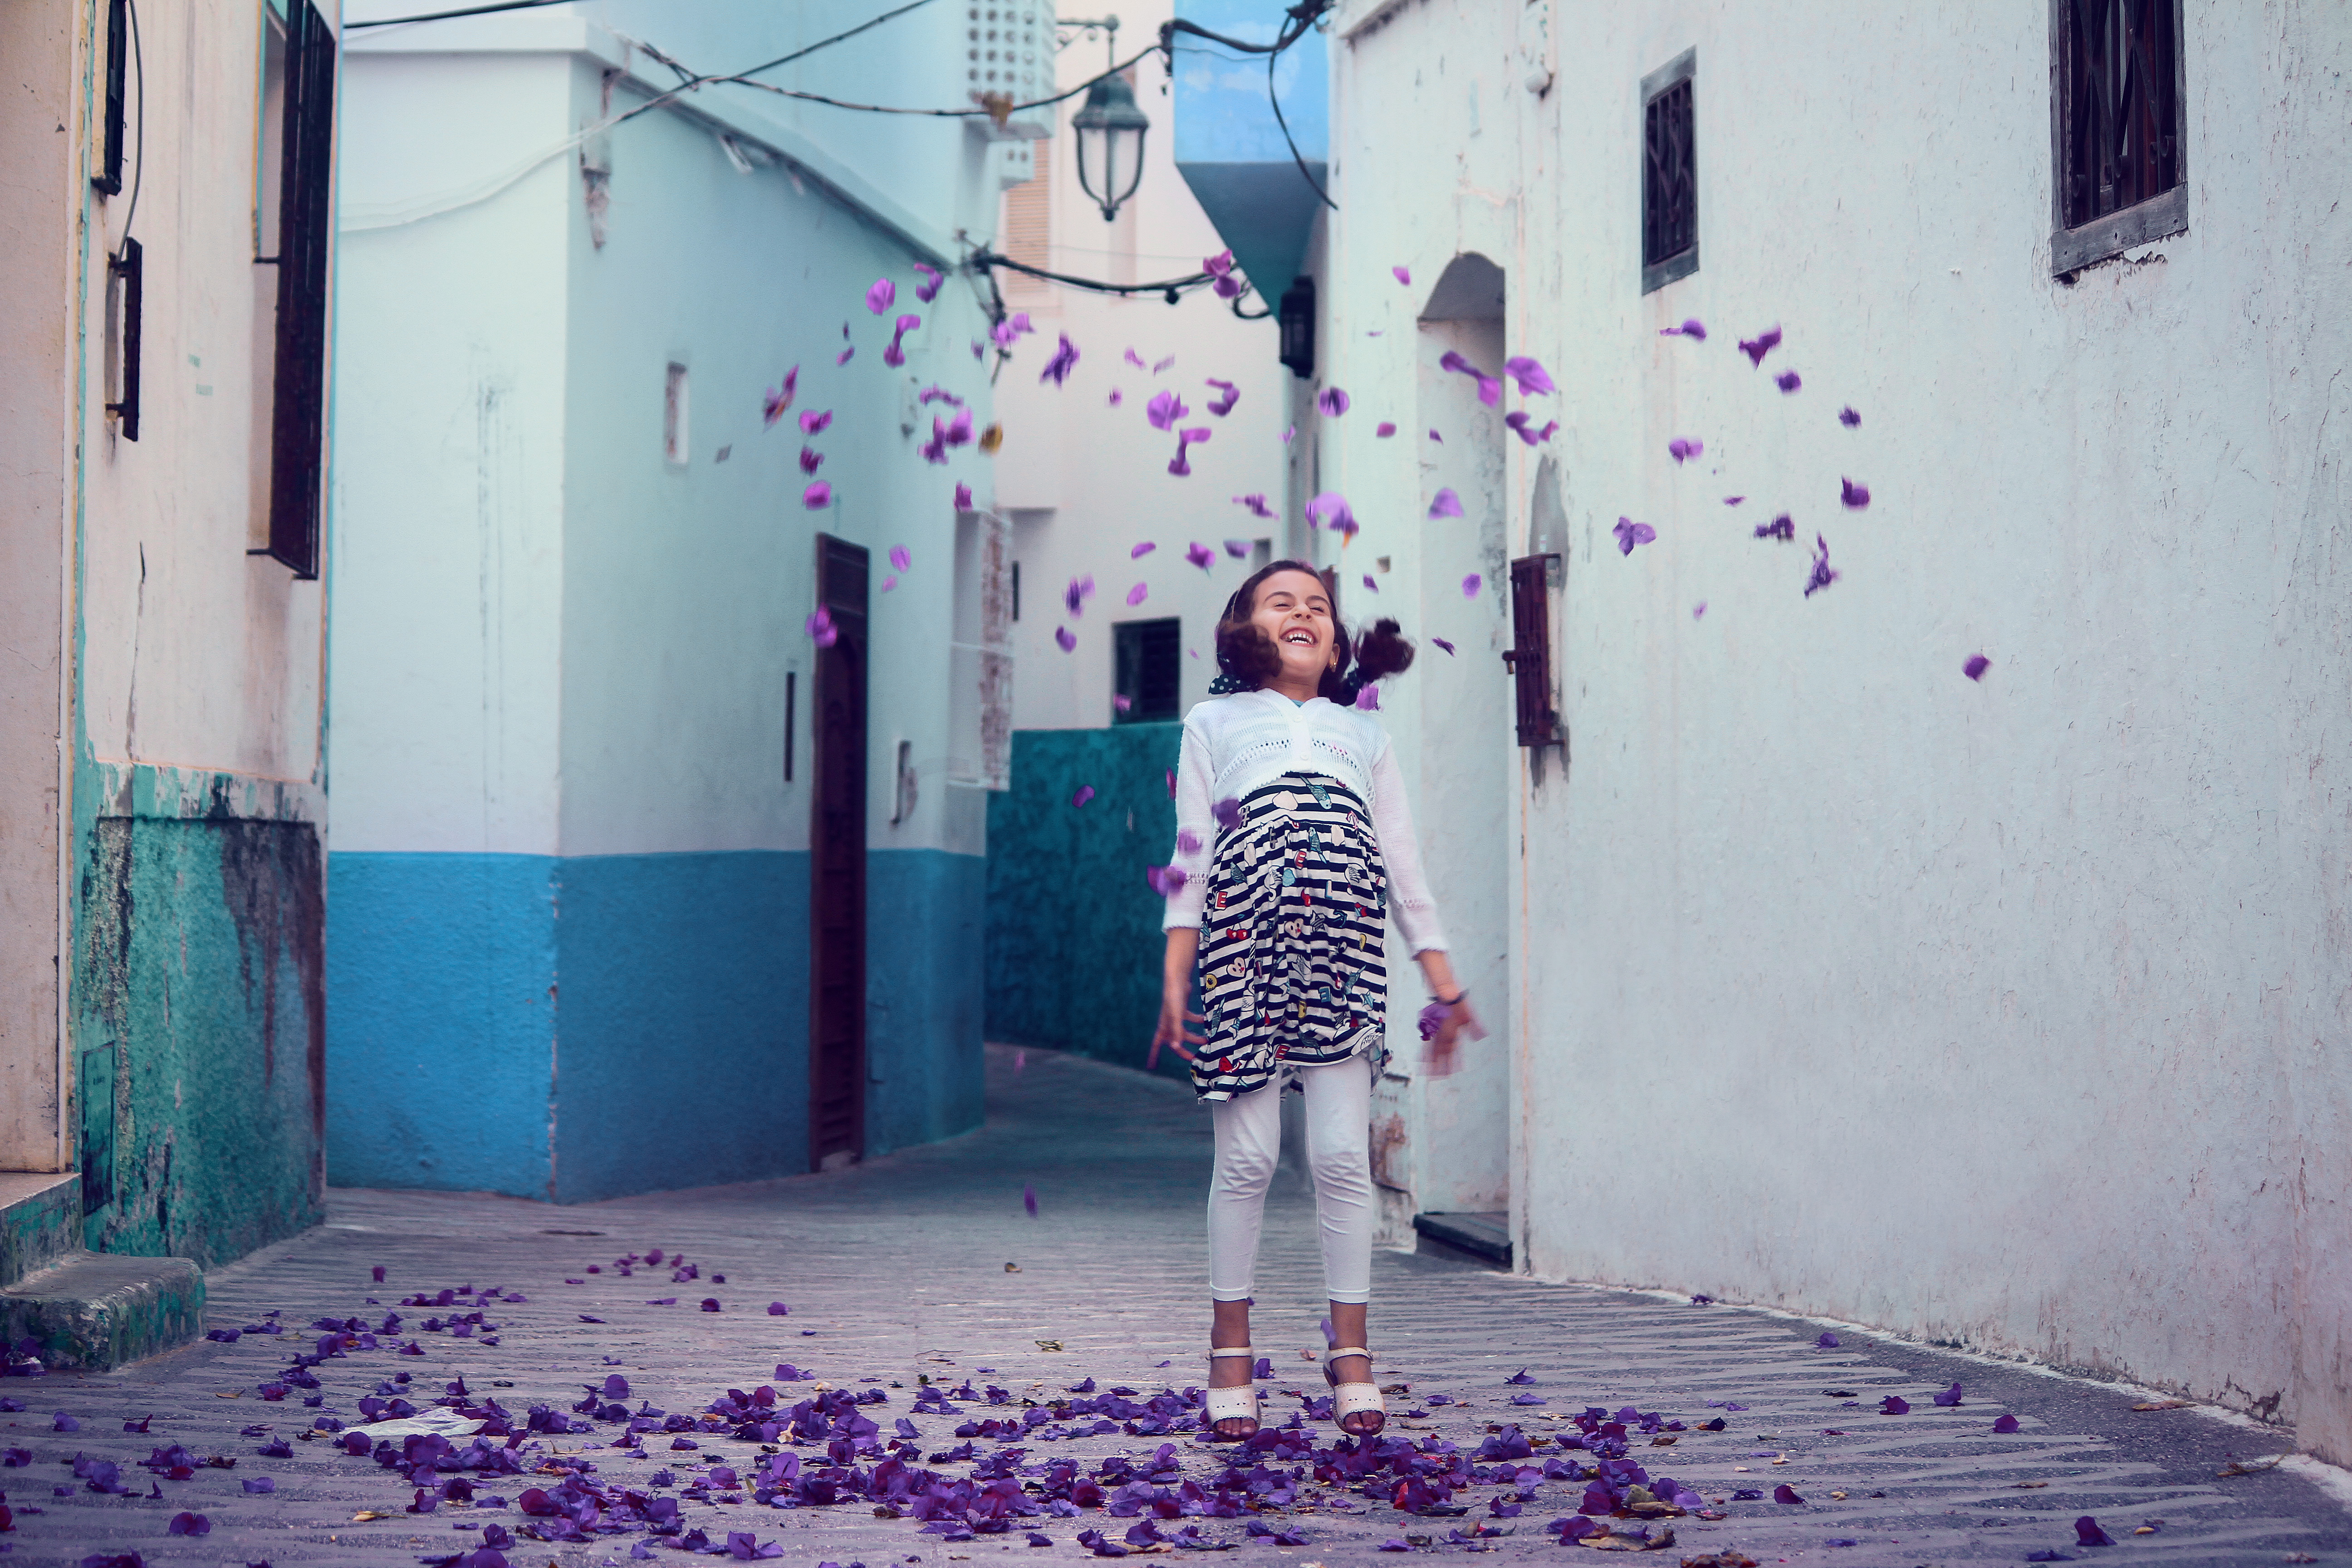
blue, purple, violet, pink, wall, street, infrastructure, alley, adaptation, neighbourhood, flower, road, plant, photography, cobblestone, door, flooring, child